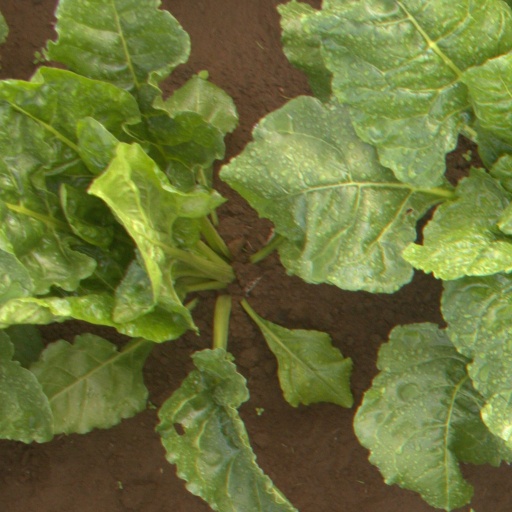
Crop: sugar beet